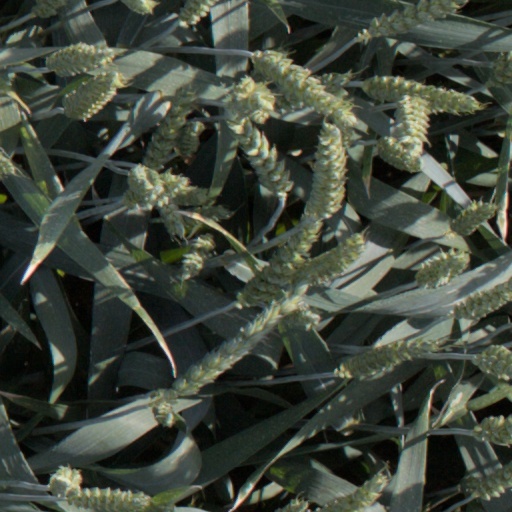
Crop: wheat